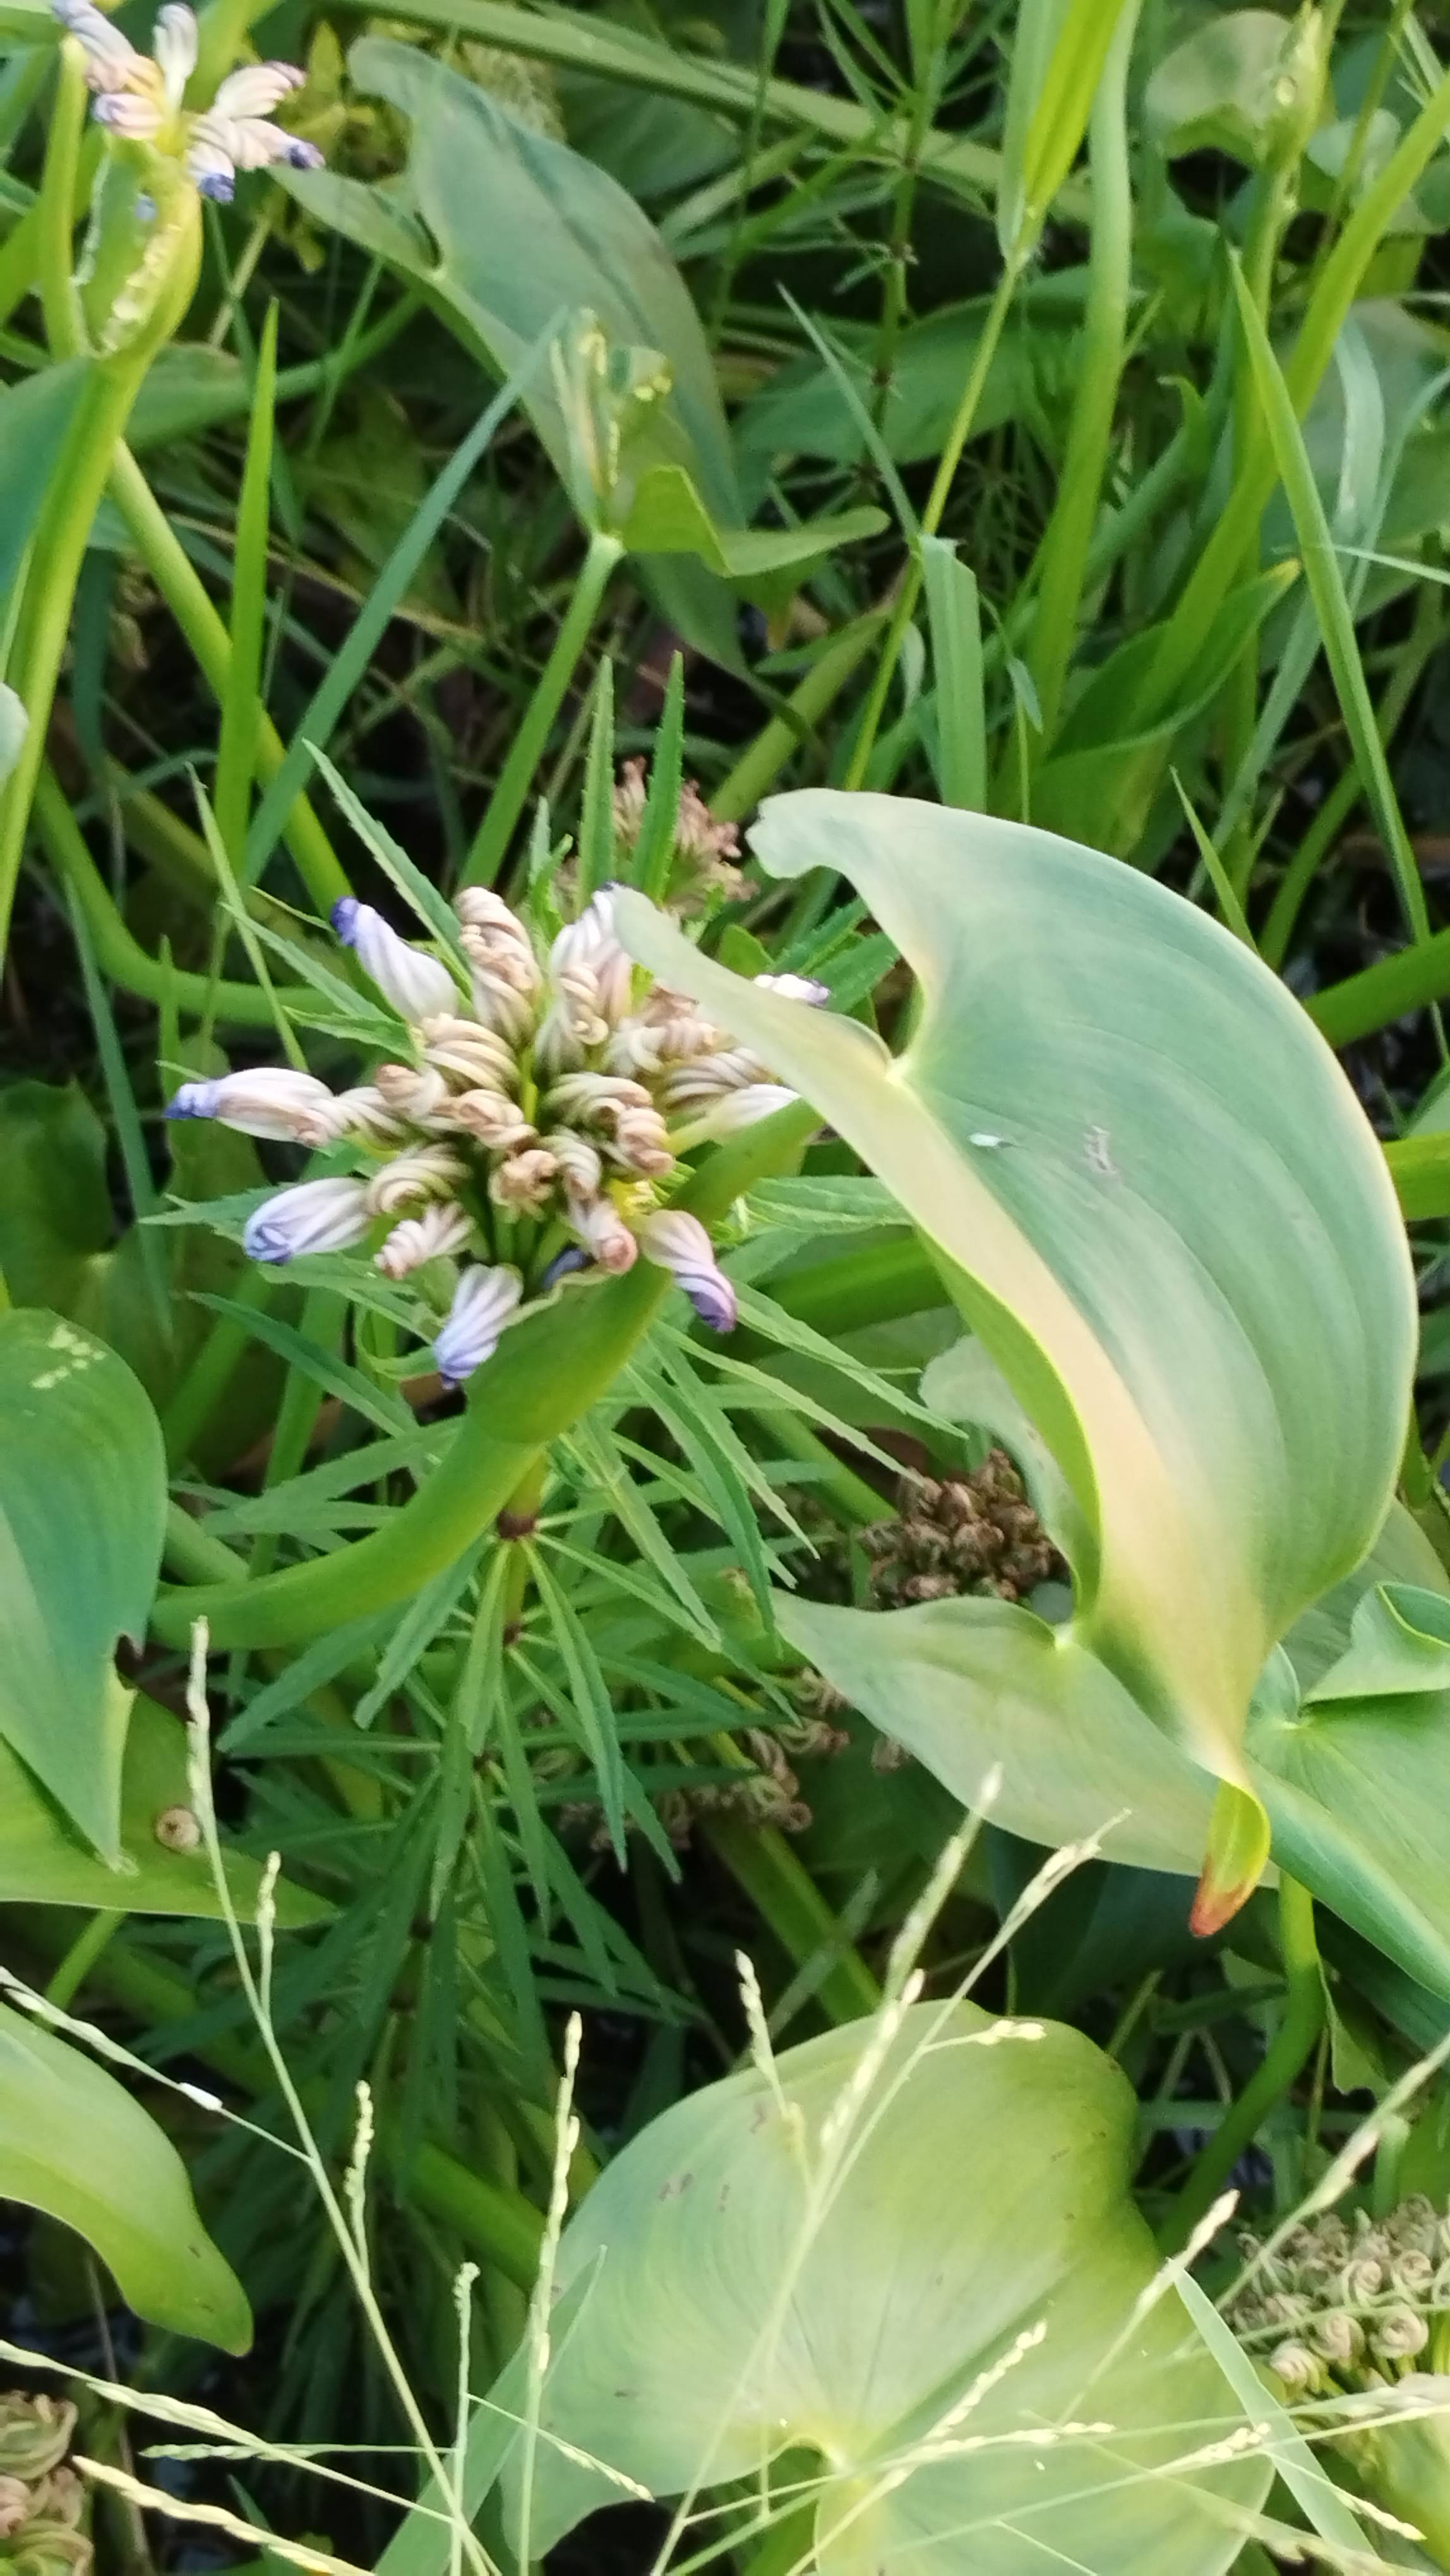
Species: Heartleaf False Pickerelweed (Monochoria korsakowii)